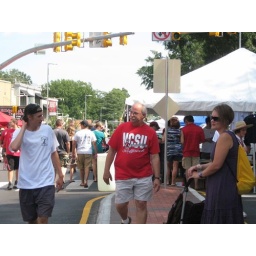
The man in the middle with the red shirt evokes a look of rigidity and judgment.